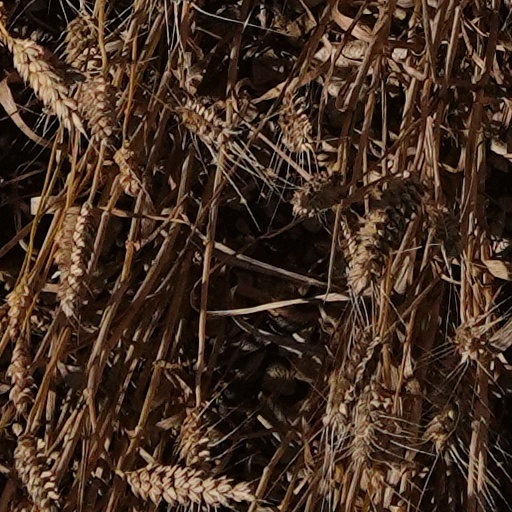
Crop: wheat